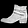
Label: Ankle boot